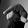
ASL letter: Q